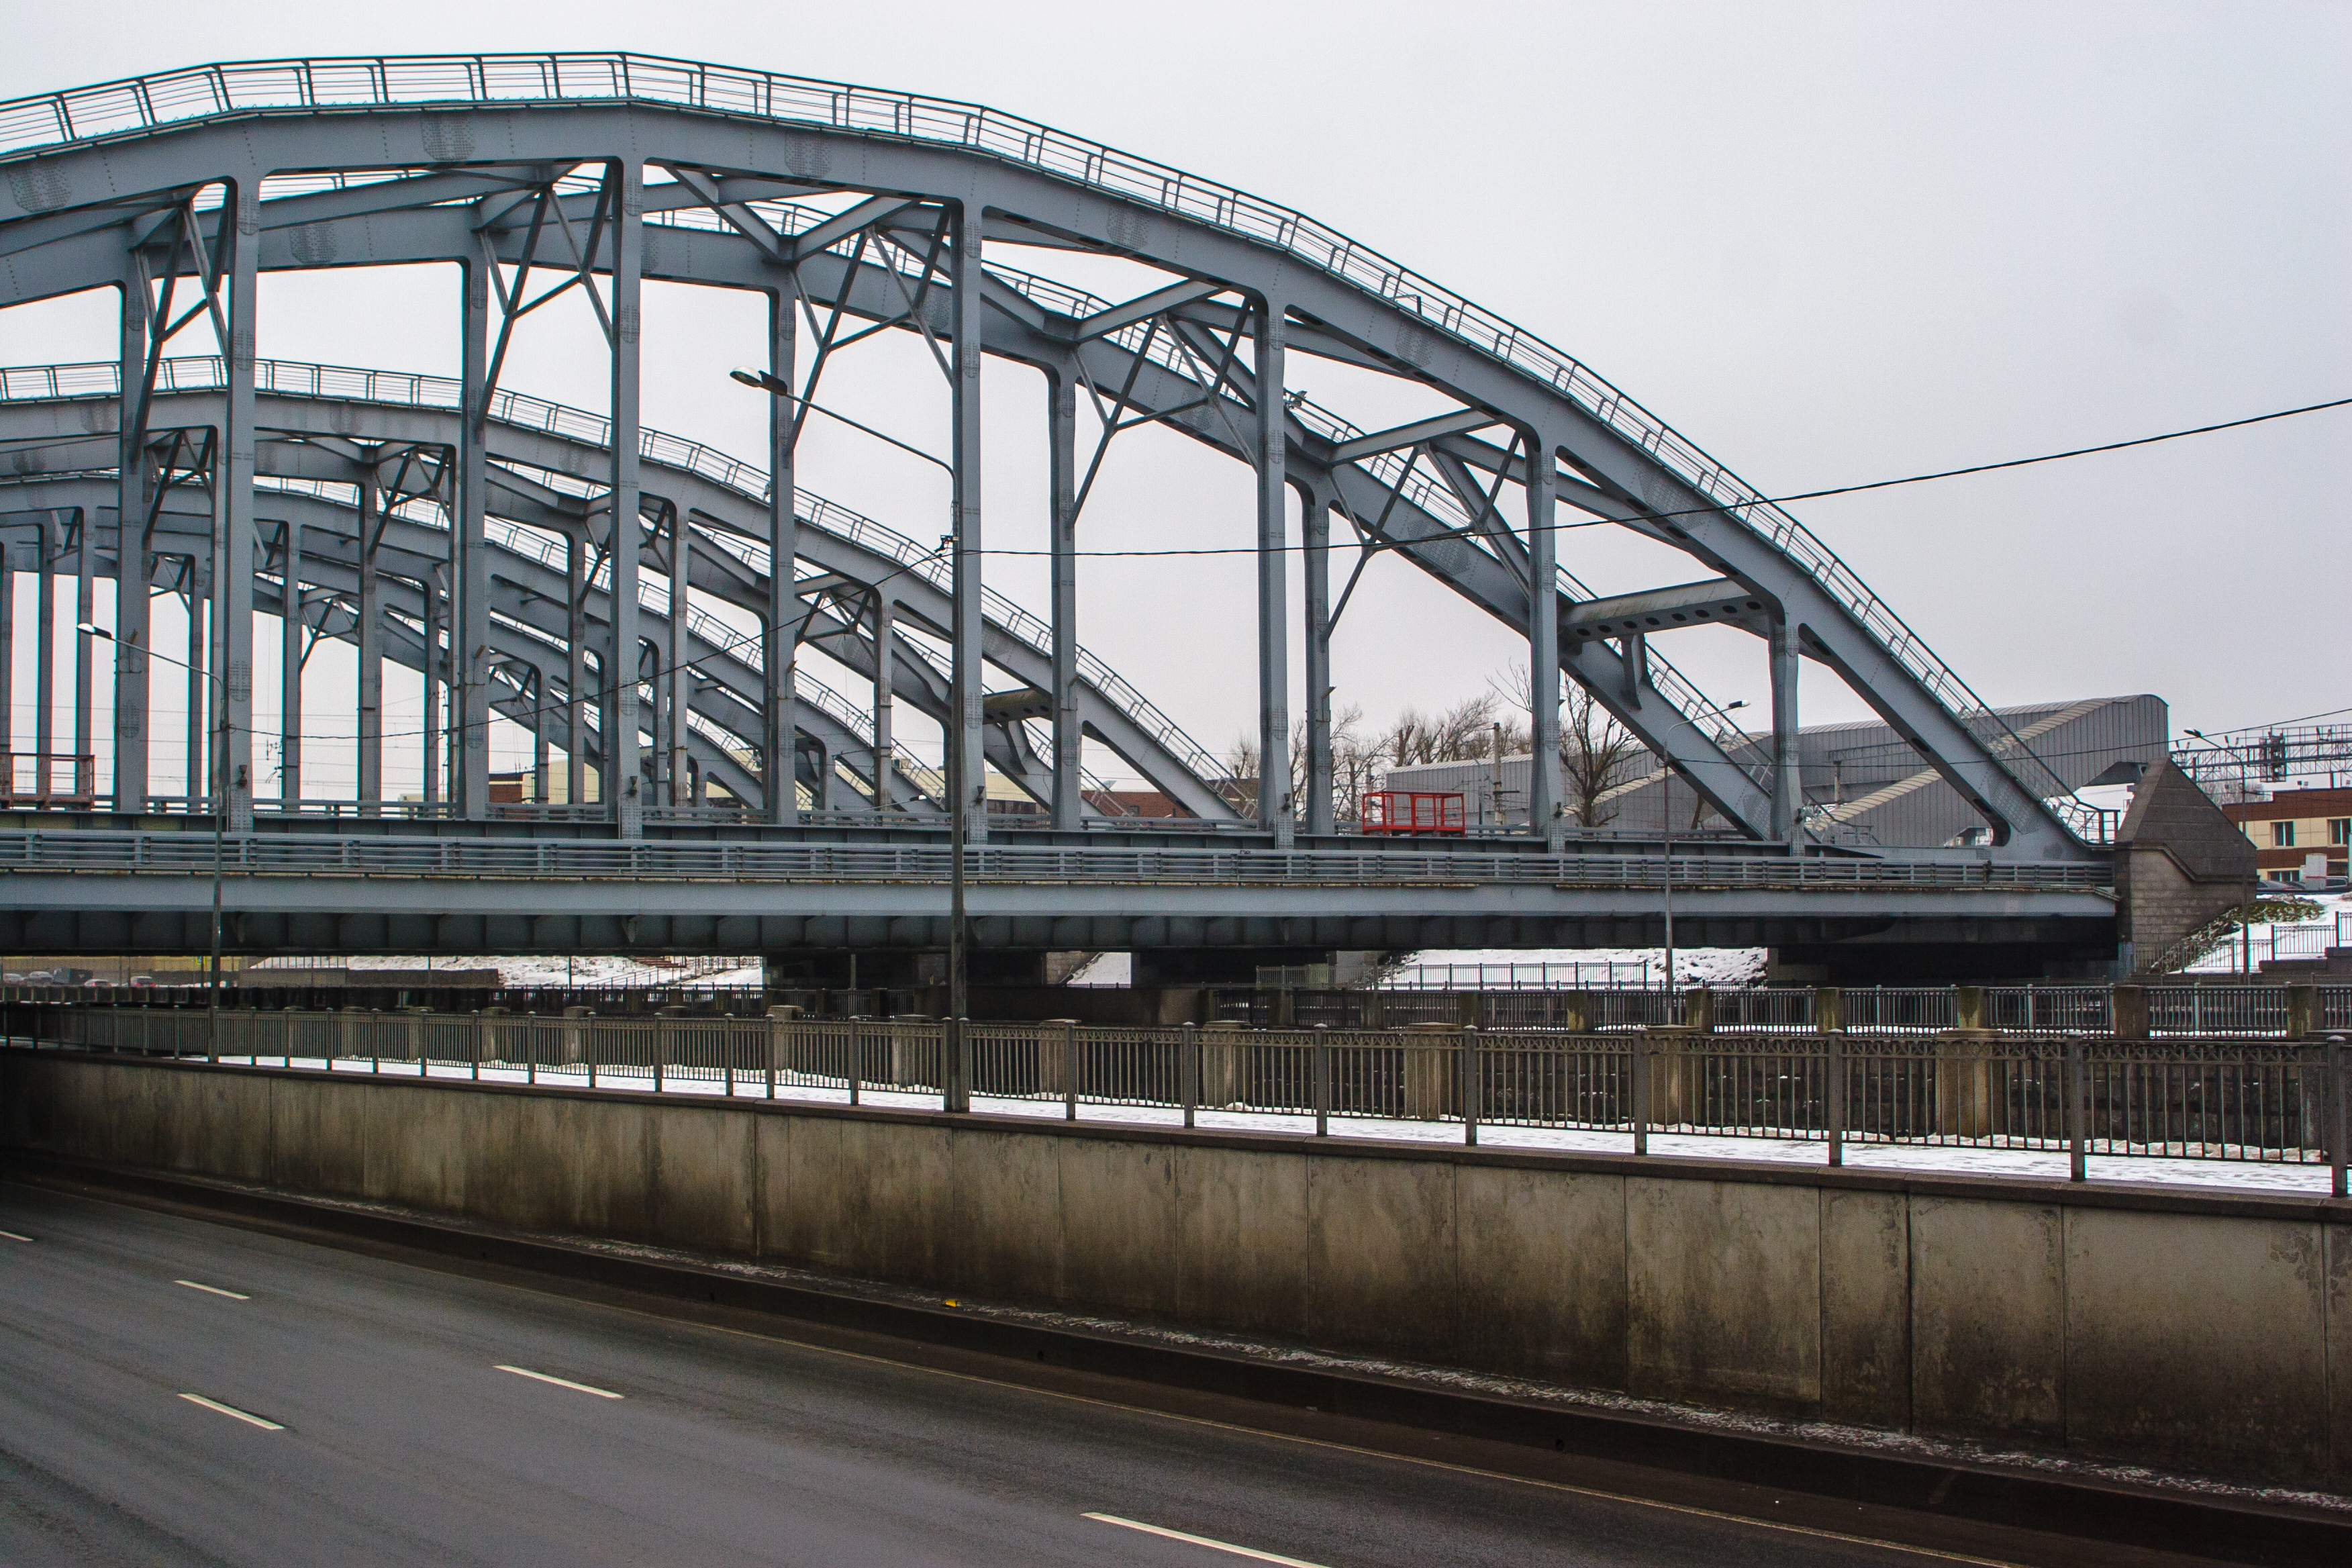
images, sky, tied arch bridge, vertebrate, infrastructure, mammal, girder bridge, bridge, building, truss bridge, landmark, beam bridge, arch bridge, overpass, urban area, concrete bridge, metal, cantilever bridge, composite material, steel, nonbuilding structure, city, engineering, box girder bridge, road, arch, pedestrian, fixed link, Burr truss, asphalt, Plate girder bridge, transport, swing bridge